Ann Dancing

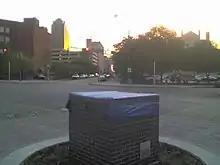
The artwork was removed from its podium in August 2008 for repairs.

The sculpture was installed at the intersection of Massachusetts Avenue, Alabama Street, and Vermont Street in Indianapolis from January to February, 2008. The sculpture is located directly in front of the Tavern at the Point (formerly Old Point Tavern) and was the first artwork installed on the at a total expense of $150,000.